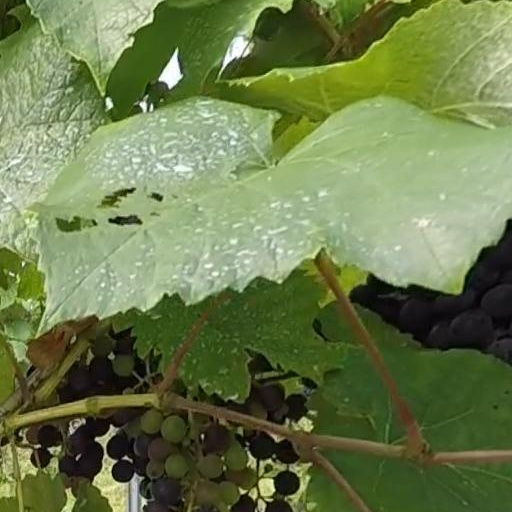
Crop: grape